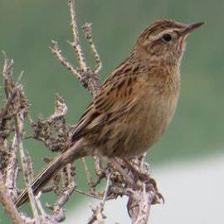
Species: AUSTRAL CANASTERO
Scientific name: ASTHENES ANTHOIDES